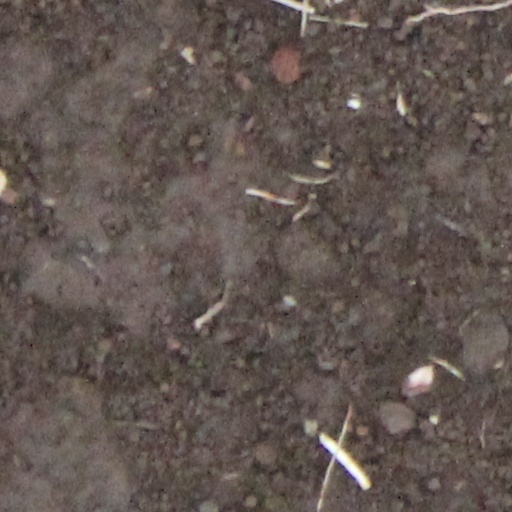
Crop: wheat